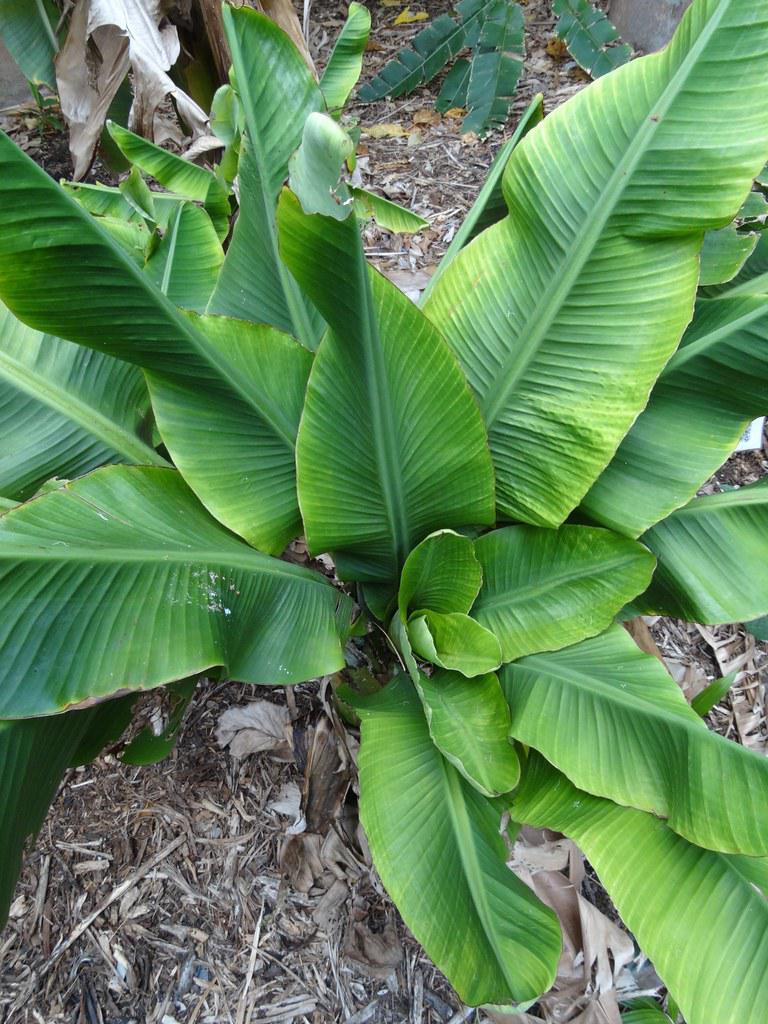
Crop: unknown
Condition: banana_banana_bunchy_top